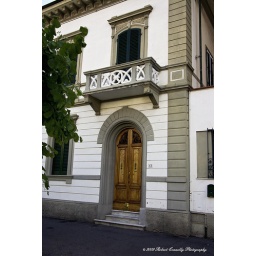
I love the door in this house in Pisa Spain.